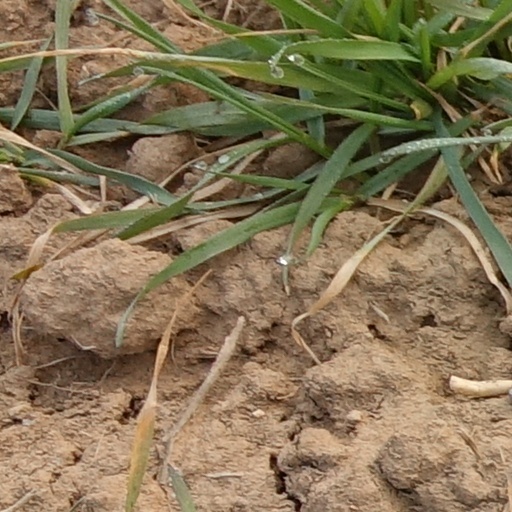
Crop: wheat